Shastasauridae

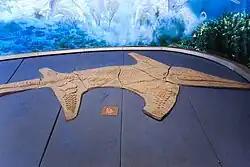

Shastasauridae was named by American paleontologist John Campbell Merriam in 1895 along with the newly described genus "Shastasaurus". In 1999, Ryosuke Motani erected the clade Shastasauria to include "Shastasaurus", "Shonisaurus", and several other traditional shastasaurids, defining it as a stem-based taxon including "all merriamosaurians more closely related to "Shastasaurus pacificus" than to "Ichthyosaurus communis"." He also redefined Shastasauridae as a node-based taxon including "the last common ancestor of "Shastasaurus pacificus" and "Besanosaurus leptorhynchus", and all its descendants" and Shastasaurinae, which Merriam named in 1908, as a stem taxon including "the last common ancestor of "Shastasaurus" and "Shonisaurus", and all its descendants." In an alternative classification scheme, paleontologist Michael Maisch restricted Shastasauridae to the genus "Shastasaurus" and placed "Shonisaurus" and "Besanosaurus" in separate families, Shonisauridae and Besanosauridae, respectively. In various studies, the grouping of Shastasauridae has been variously found to be either monophyletic or paraphyletic. Studies that have recovered the group as monophyletic generally include "Shastasaurus", "Besanosaurus", "Guanlingsaurus", "Guizhouichthyosaurus", "Shonisaurus" and "‘Callawayia"’ "wolonggangense" within the group.